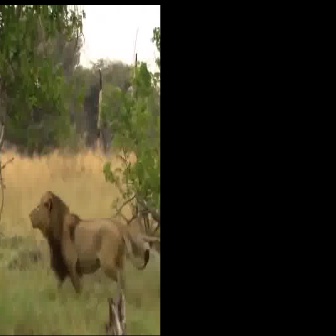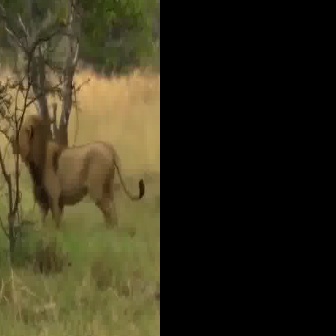
  Please identify the target specified by the bounding box [28,191,148,310] in the first image and locate it in the second image. Return the coordinates in [x_min,y_min,x_max,y_max] format.
Answer: [12,114,144,247]